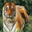
Label: tiger